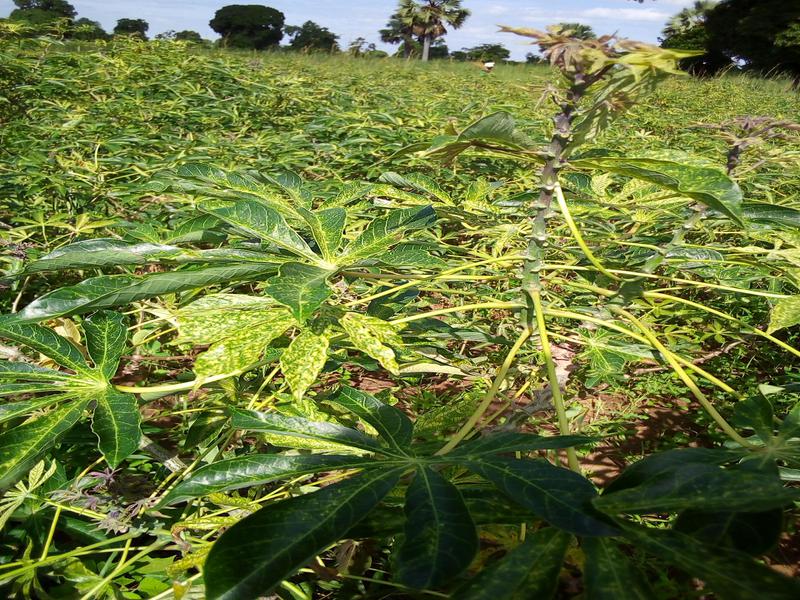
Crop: cassava
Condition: green_mottle